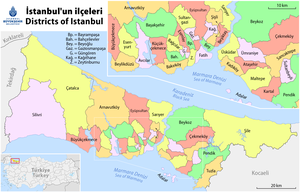
Districts d'Istanbul
Depuis la réforme de 2008, Istanbul, en Turquie, est divisée en 39 districts. Avant avril 2008, la ville en comptait 32 : dans le cadre de la réforme, l'un d'eux a été supprimé et huit nouveaux ont été créés à partir d'anciennes municipalités autonomes.